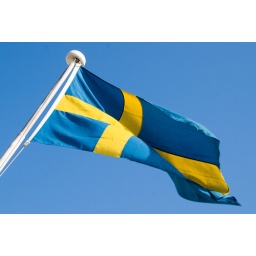
Swedish flag flying against bright blue sky.